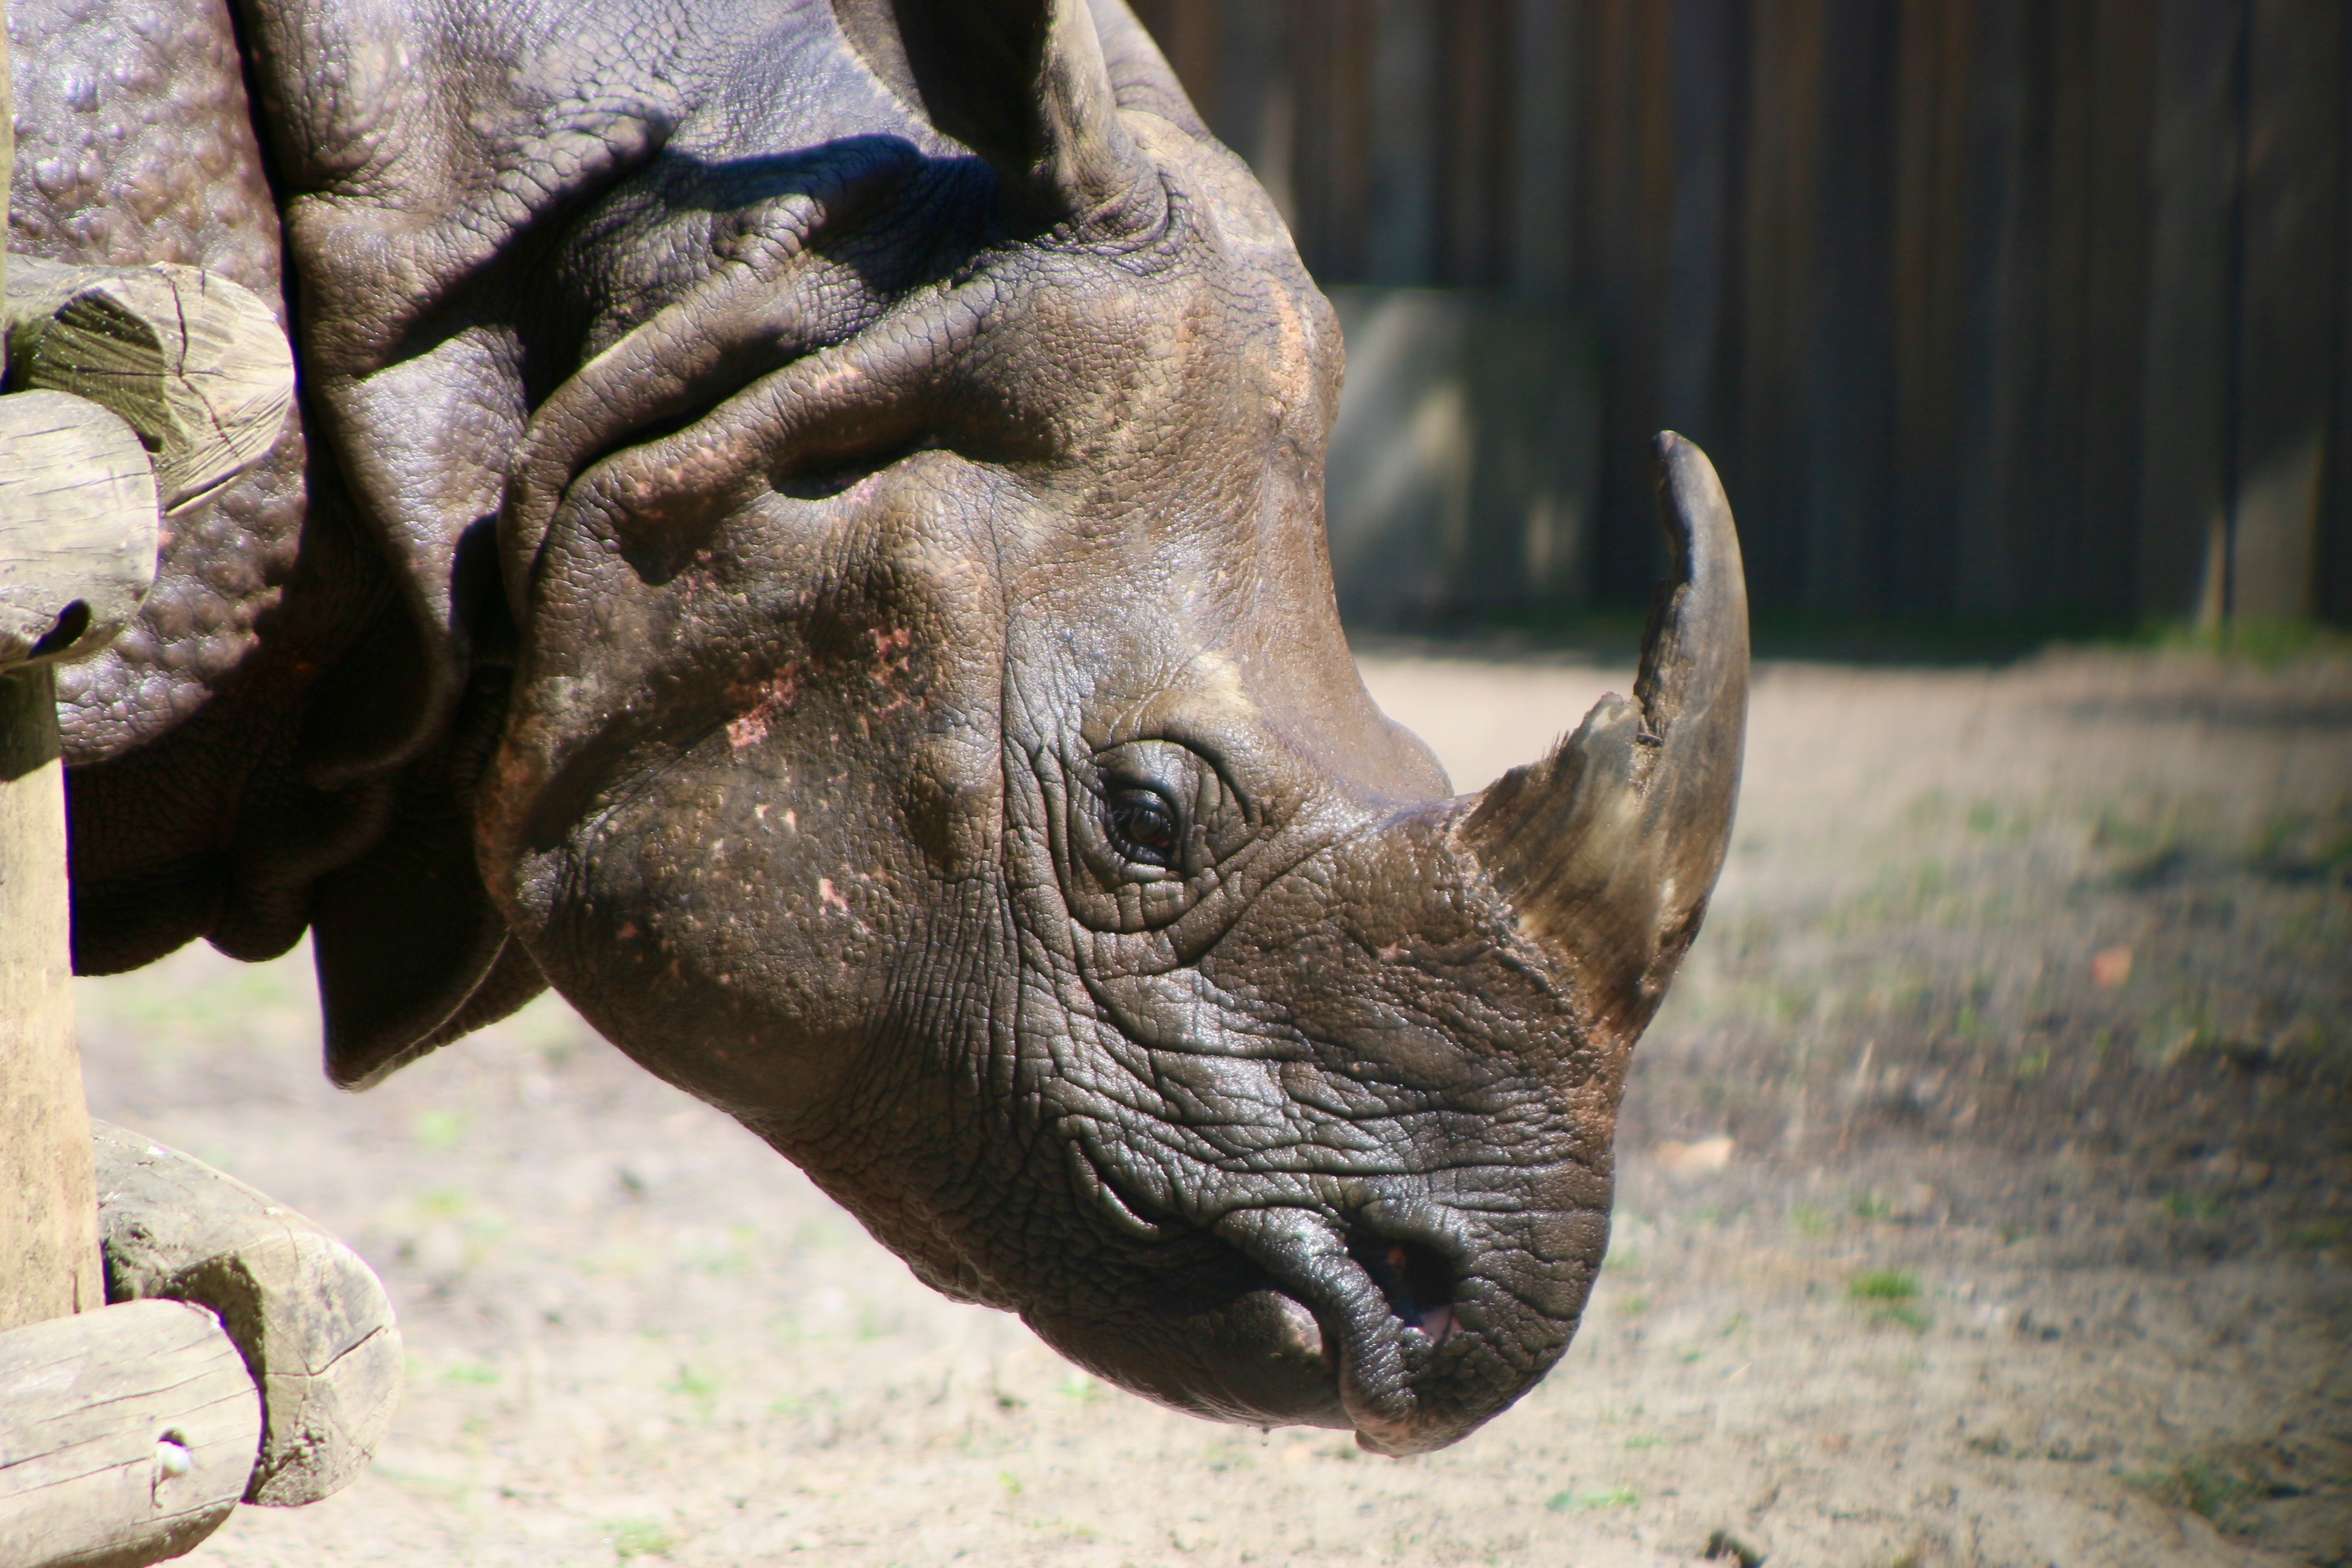
wildlife, statue, zoo, horn, africa, mammal, fauna, sculpture, art, rhinoceros, carving, defence, animal portrait, planckendael